Honeyland

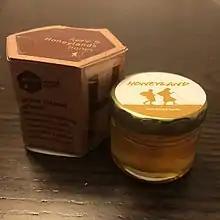
A jar of "Honeyland" honey from the "Donate for the Honeyland Community" fundraising campaign

"Honeyland" received its first monetary award prize of €30,000 from the Turkish Radio and Television Corporation at the 2019 Sarajevo Film Festival in late August 2019. Money received from the award was used to purchase a new house for Hatidže in the nearby village of Dorfulija in Lozovo Municipality, close to her relatives and friends. Kotevska and Stefanov also started a campaign titled "Donate for the Honeyland Community" that sends jars of natural honey to donors of a fund that benefits Hatidže and her neighbors.